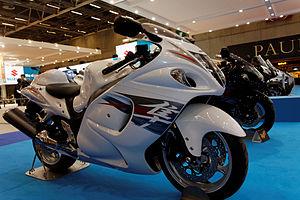
Suzuki - Hayabusa